Minami-Matsumoto Station

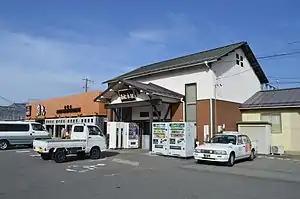
Minami-Matsumoto Station, April 2015

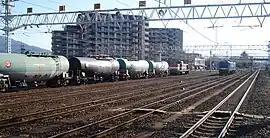
Freight tracks of Minami-Matsumoto Station

Minami-Matsumoto Station is served by the Shinonoi Line and is 10.9 kilometers from the terminus of the line at Shiojiri Station.Many trains of the Chūō Main Line continue past the nominal intermediate terminus of the line at and continue on to via this station.